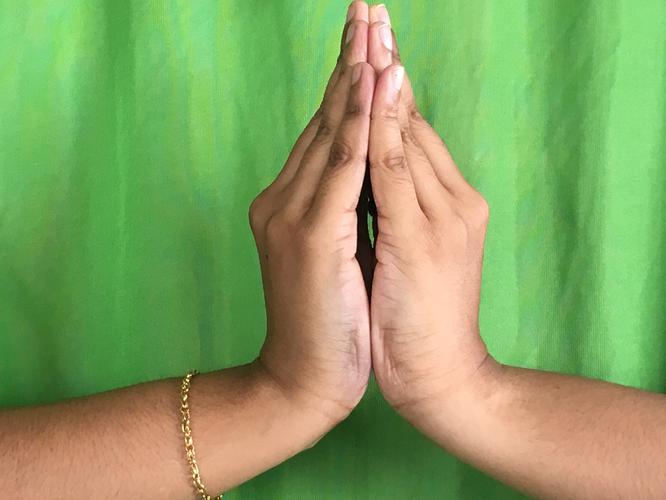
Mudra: Kapotham
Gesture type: double_hand